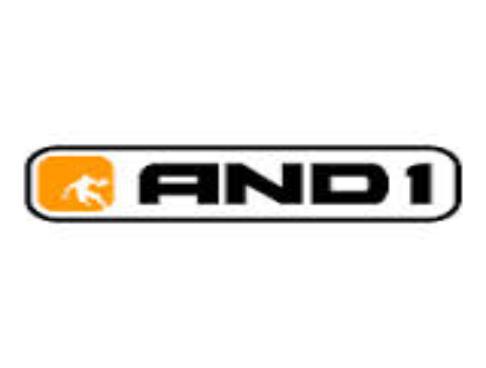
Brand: AND1
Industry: Clothes